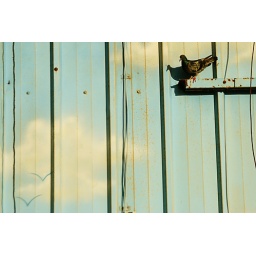
under a fake blue sky